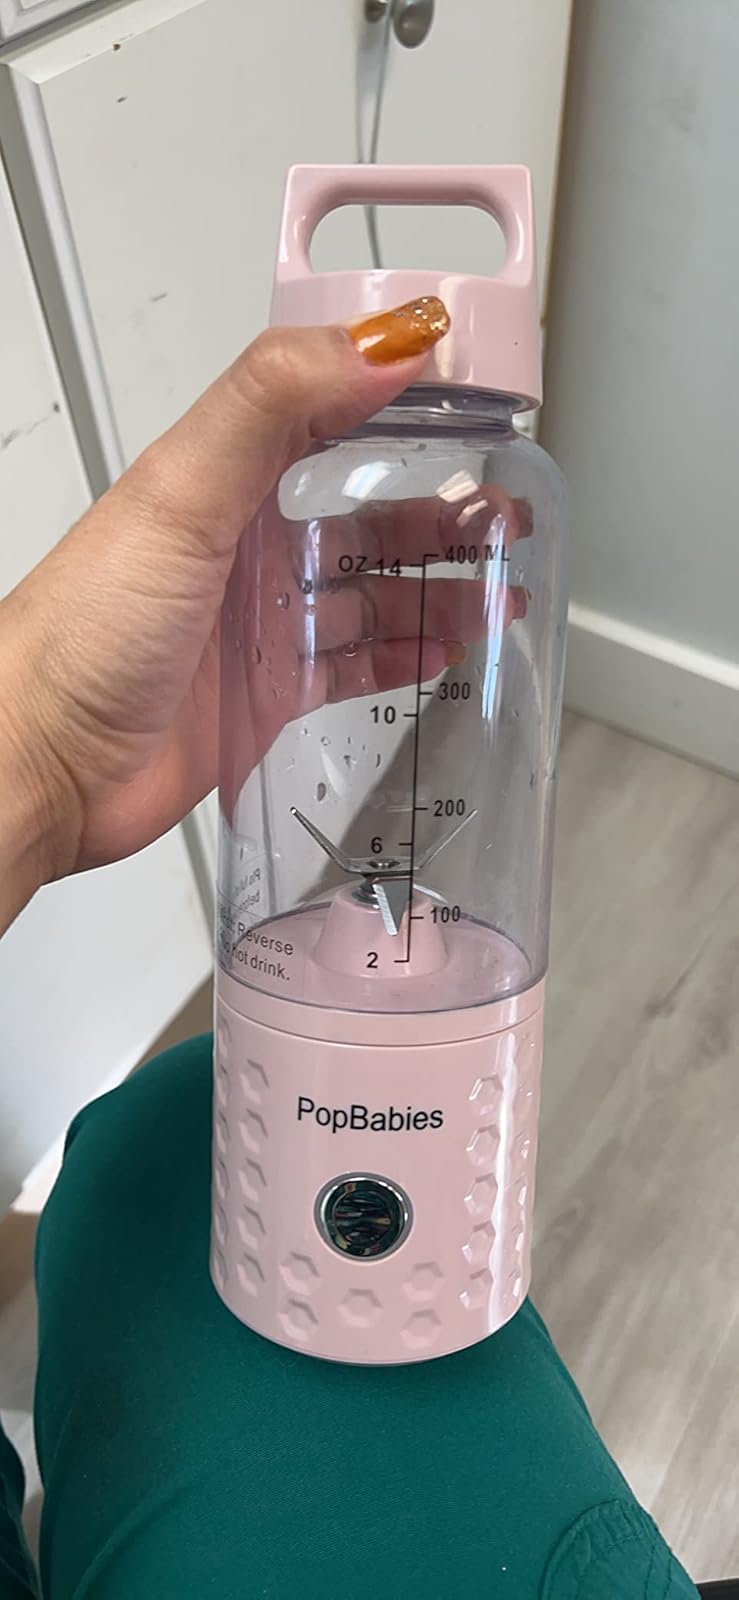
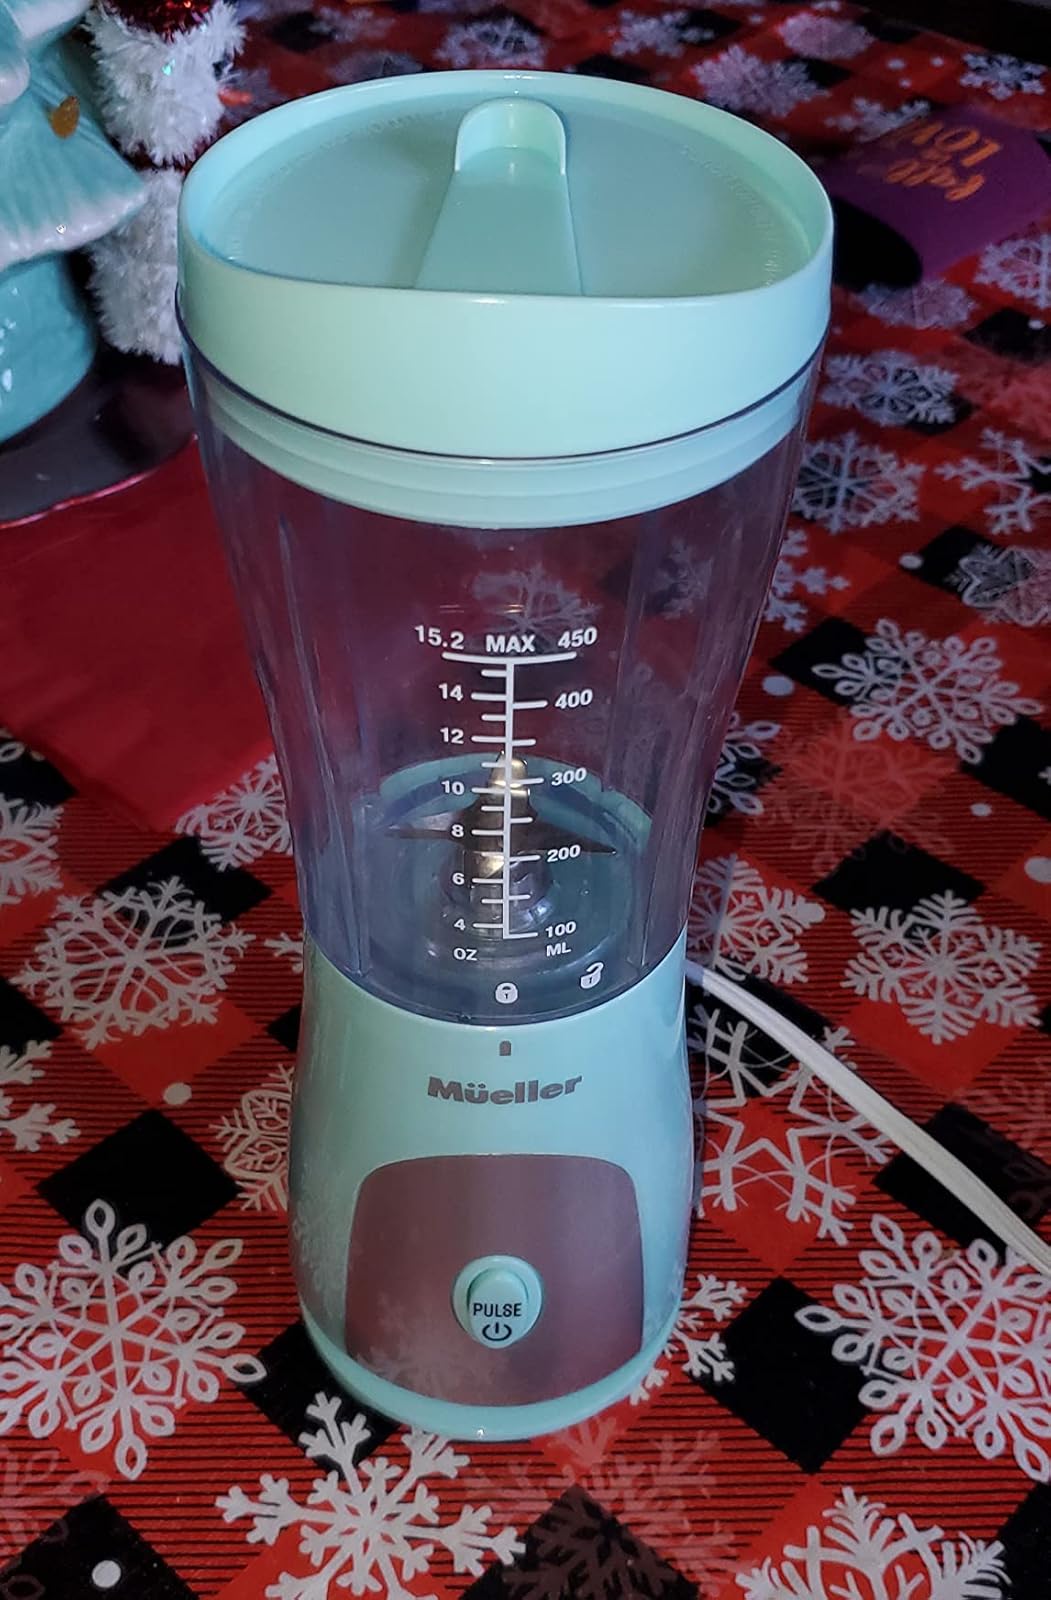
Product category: items_blender
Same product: no